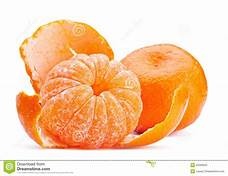
Label: mandarine